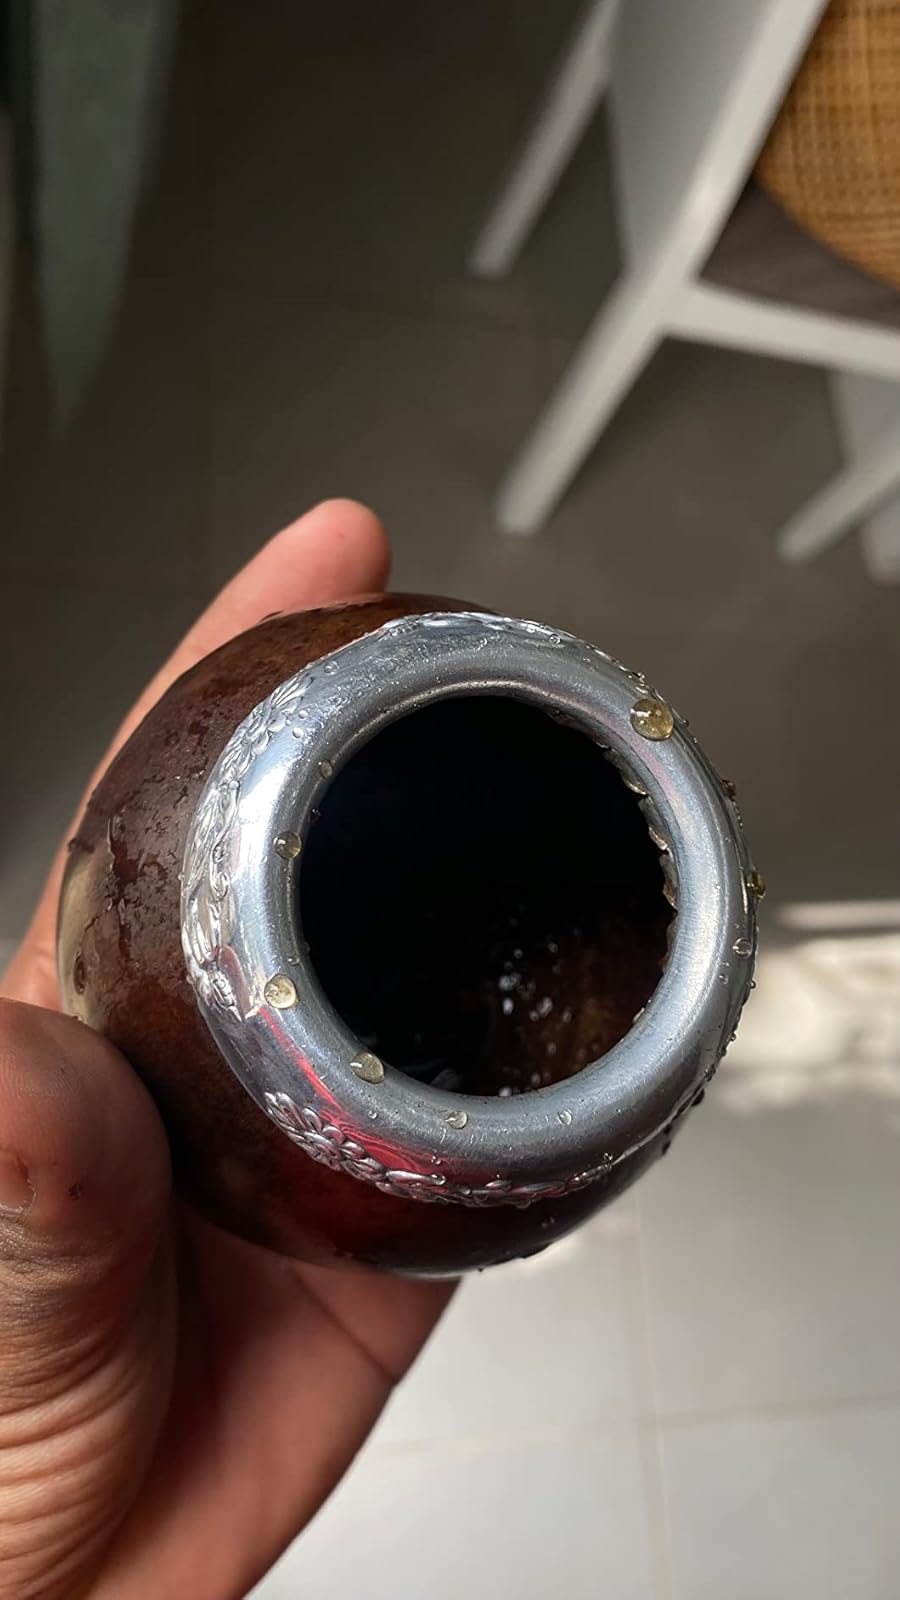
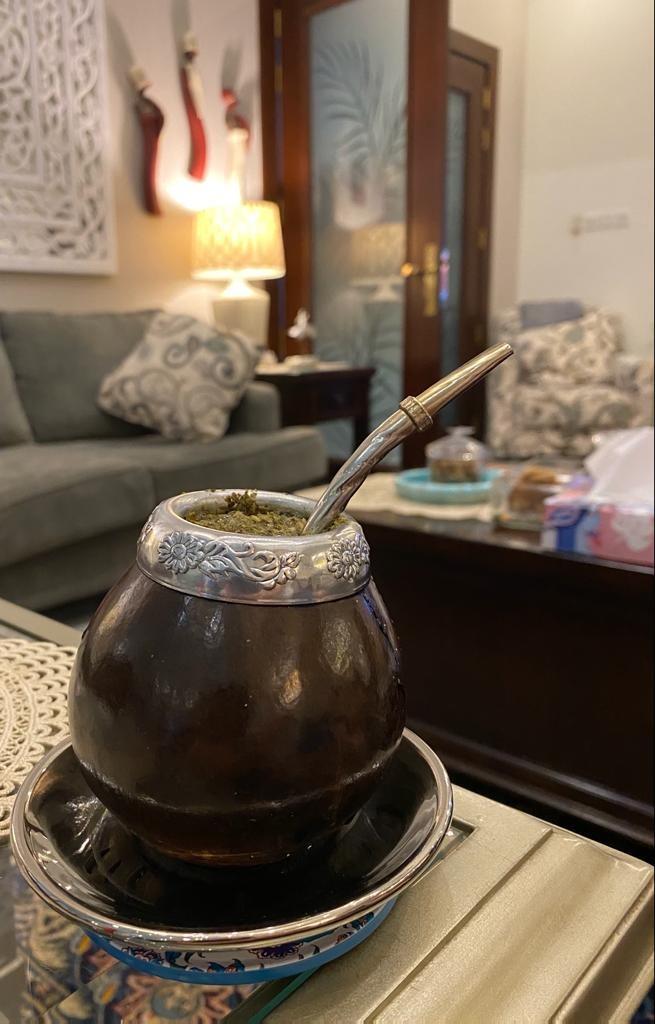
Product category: items_tea
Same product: yes